Tokyo Junior Orchestra Society

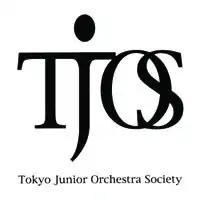
logo of the Tokyo Junior Orchestra Society

The Tokyo Junior Orchestra Society (東京ジュニアオーケストラソサエティー) was established in April 1994 by Fuminori “Maro” Shinozaki, the Principal Concertmaster of the NHK Symphony Orchestra. Orchestra members are instructed by members of professional orchestras and university instructors.